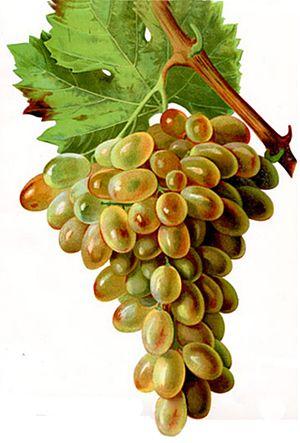
Grappe de Dattier de Beyrouth par Viala et Vermorel
L'Ampélographie. Traité général de viticulture, dite aussi Ampélographie Viala et Vermorel est un ouvrage monumental, en sept volumes, édité entre 1901 et 1910 qui décrit 5 200 cépages et en illustre plus de 500.
Le dattier de Beyrouth est un cépage de raisin de table blanc. Il est très cultivé dans le monde pour la production de raisins frais et il est très recherché sur le marché européen.